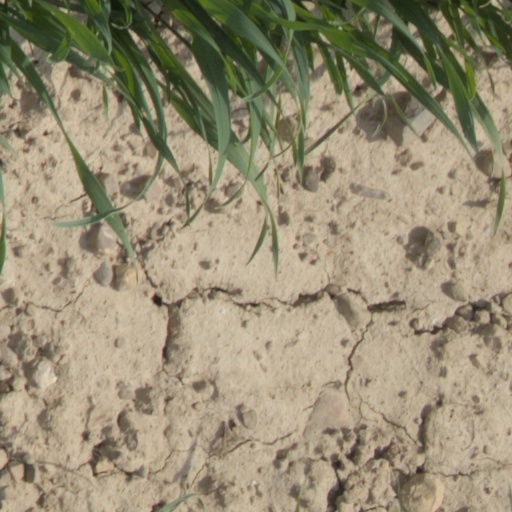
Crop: wheat